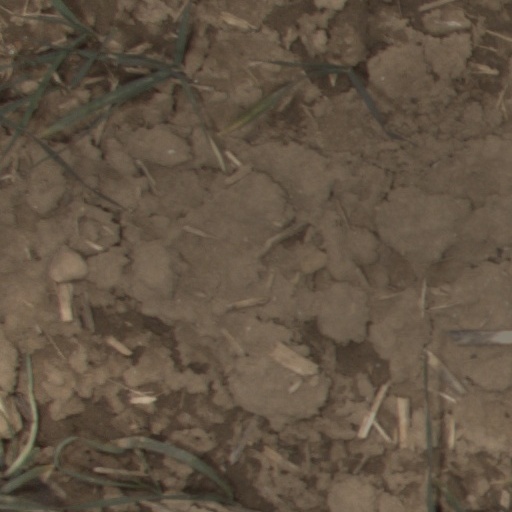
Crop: wheat